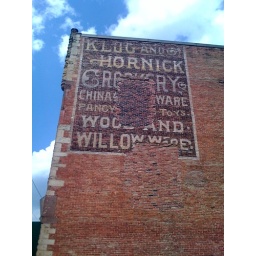
painted building sign in Johnstown